Aquilops

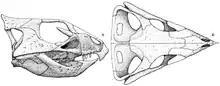
Restored skull

In 1997, paleontologist Scott Madsen found the single fossil, a partial skull, in Carbon County in southern Montana. While preparing the specimen, at first assumed to be of "Zephyrosaurus", he discovered that it was a species new to science.